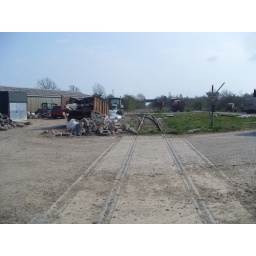
The North end of the loop on the Smalmstown branch.  The loop ended just short of the A6071 road bridge in the background.